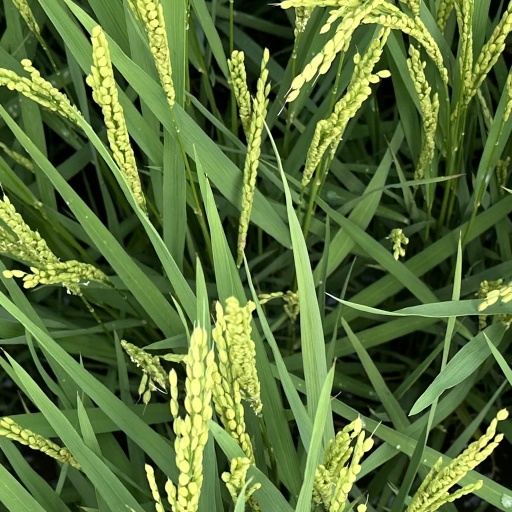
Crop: rice